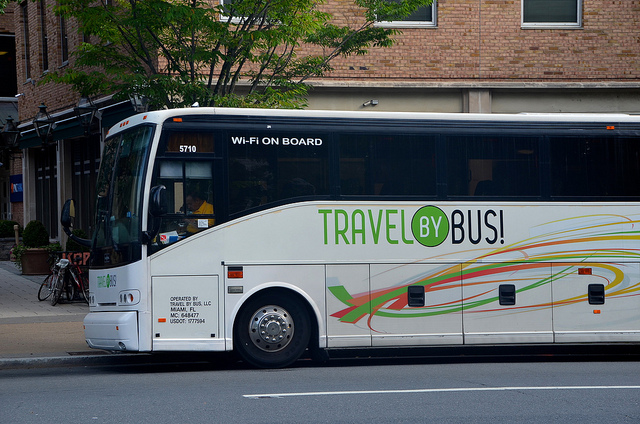
A large bus that is parked on the street, next to the sidewalk.

a bus that is next to a biulding

A city bus sitting out side of down town stop.

A bus that is sitting in the street.

a tour bus with a wi-fi notice parked on the side of the road